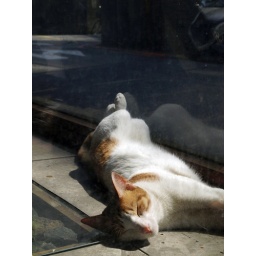
cat slept in the store display window ...